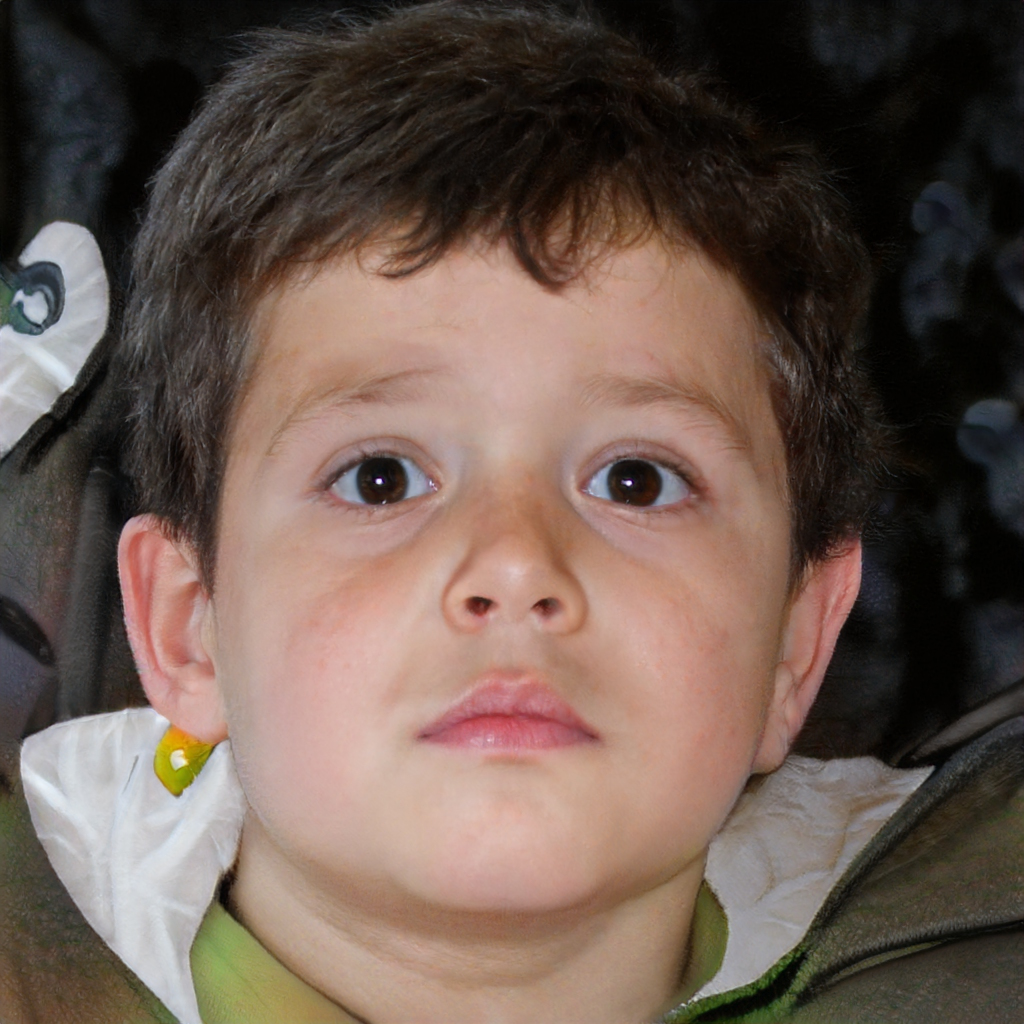
Label: No Watermark